C. Ledyard Blair House

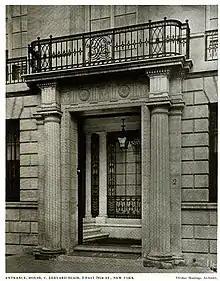
House entrance

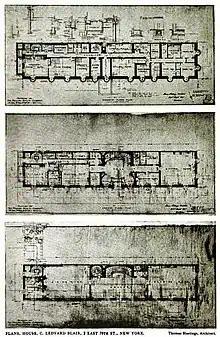
House plan

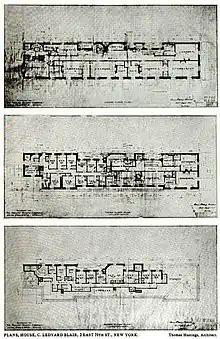
House plan 2nd floor

The C. Ledyard Blair House was a mansion on 2 East 70th Street, at the corner with Fifth Avenue, on the Upper East Side of Manhattan in New York City. It was constructed for banker C. Ledyard Blair and designed by Carrère & Hastings. The house was constructed from 1914 to 1917 and contained almost . It was sold and demolished in 1927 to make way for an apartment house.